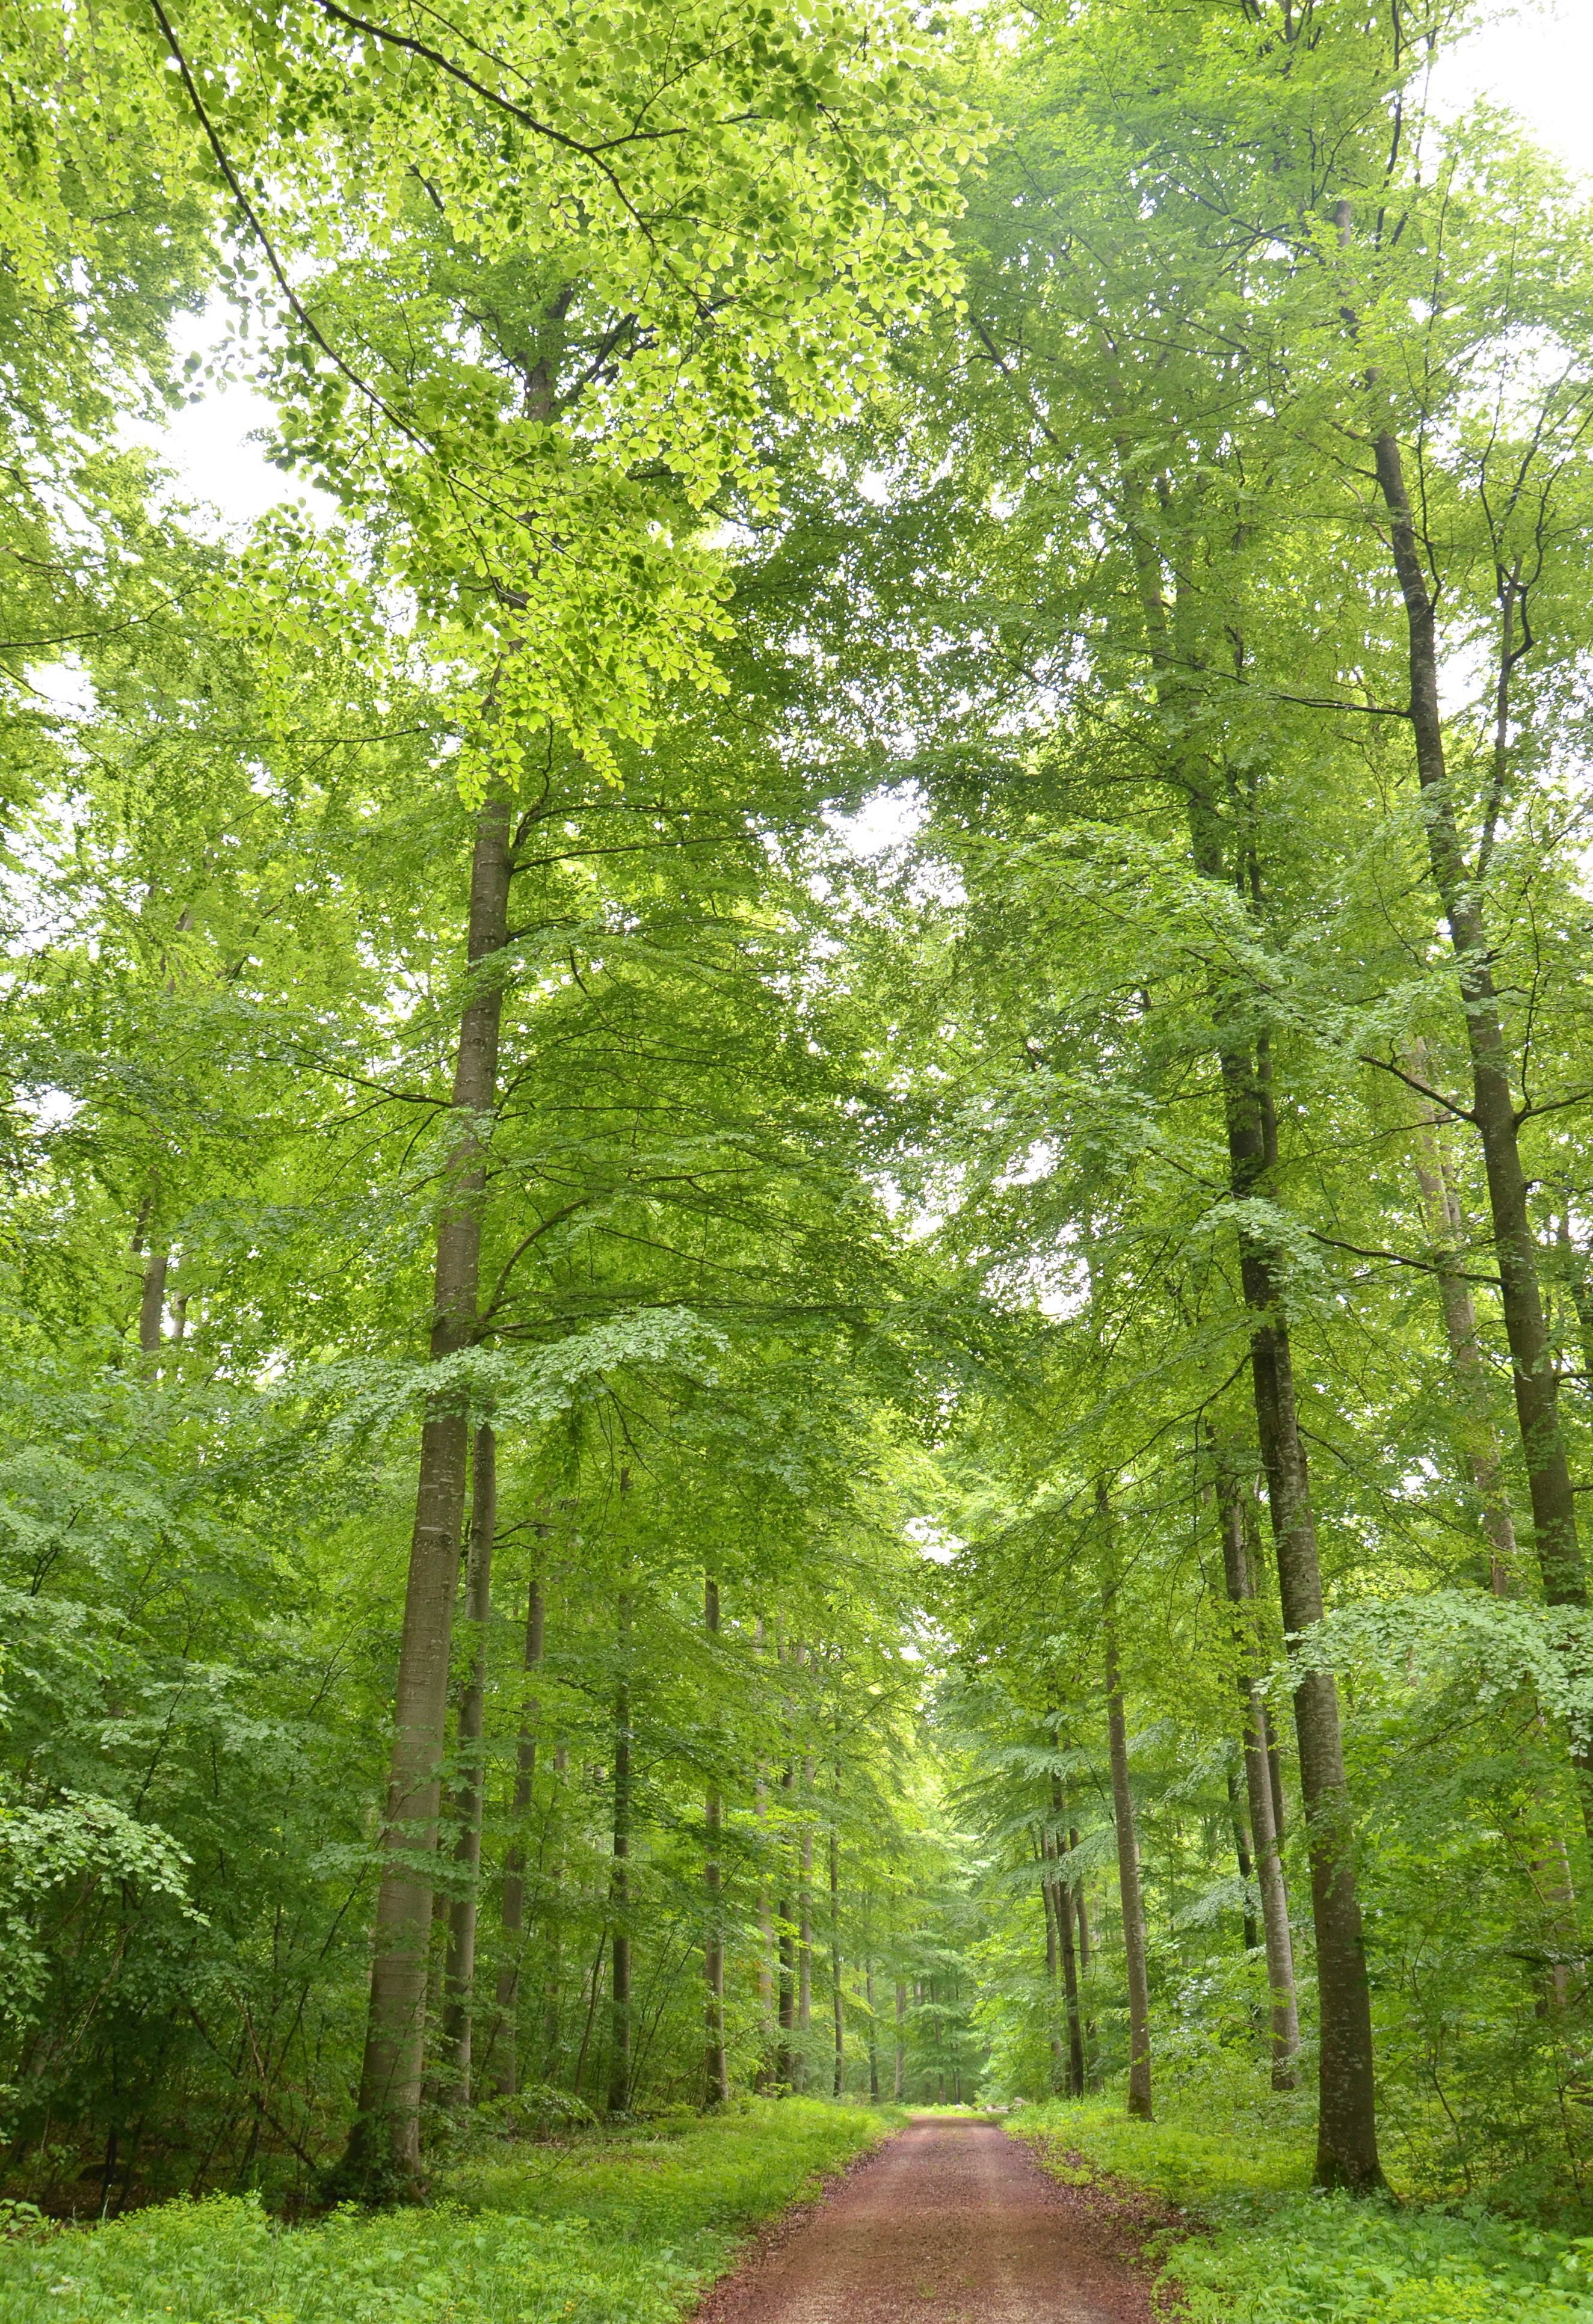
tree, forest, plant, meadow, sunlight, leaf, green, deciduous, grove, woodland, habitat, ecosystem, flowering plant, biome, old growth forest, natural environment, woody plant, temperate broadleaf and mixed forest, temperate coniferous forest, land plant, riparian forest